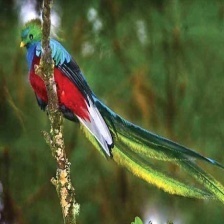
Species: QUETZAL
Scientific name: PHAROMACHRUS MOCINNO